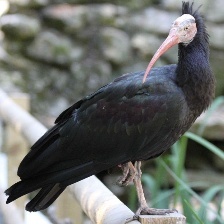
Species: BALD IBIS
Scientific name: GERONTICUS EREMITA